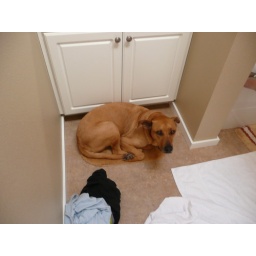
Deacon sleeping on the tiny rug in Aunt Anna's bathroom at her beach house.